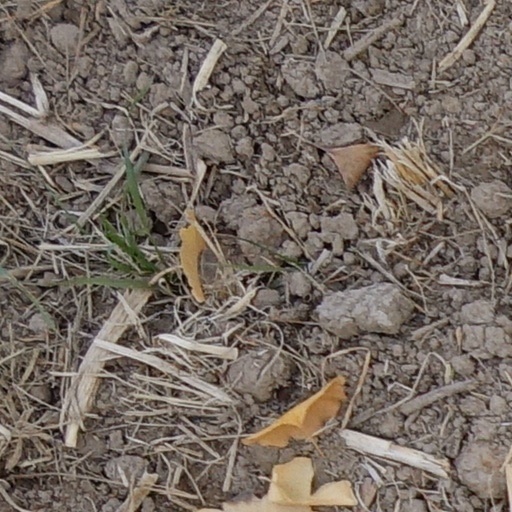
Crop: wheat